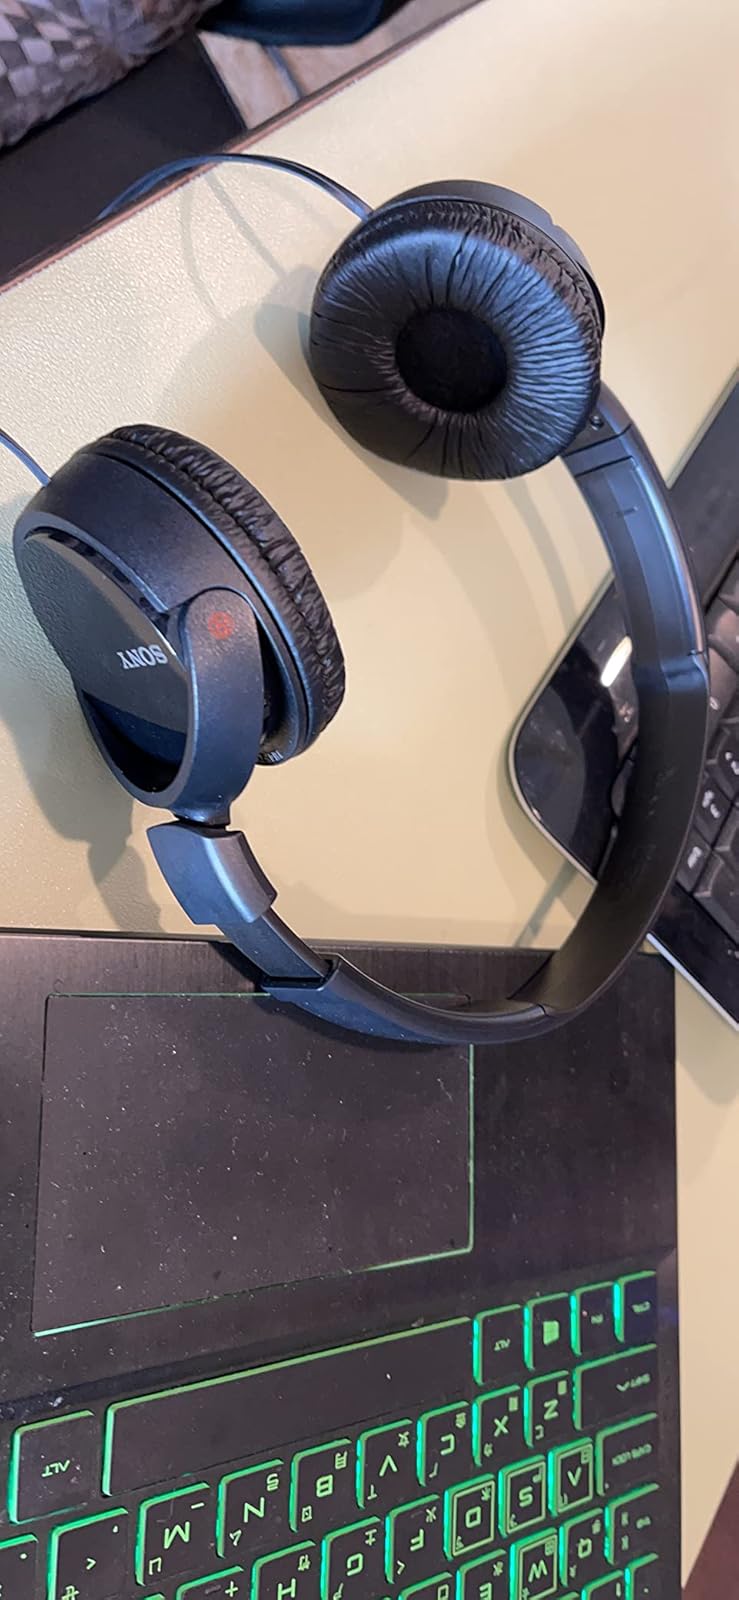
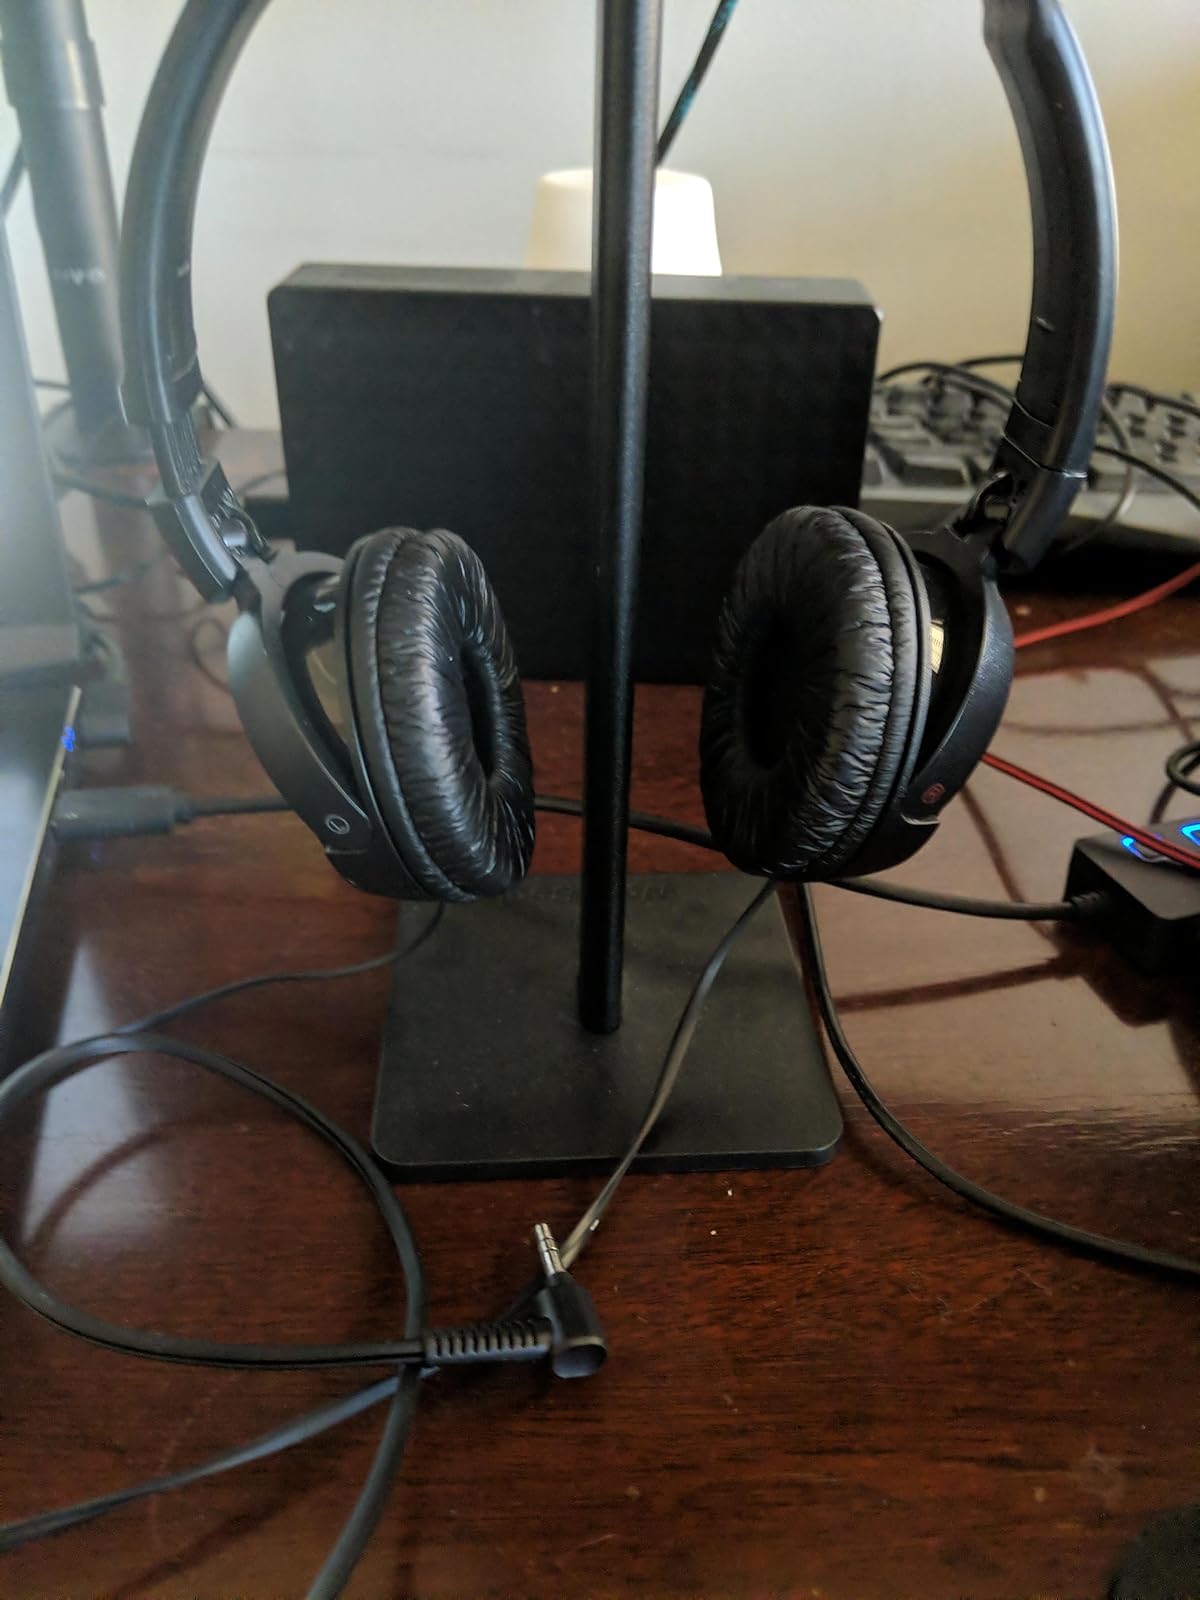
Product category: headphones
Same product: yes